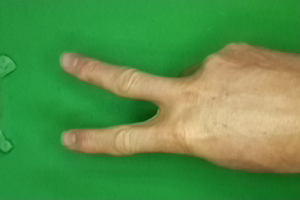
Label: scissors